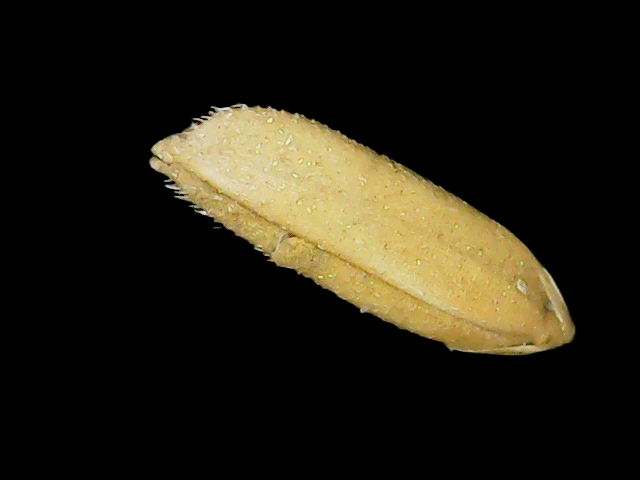
Rice variety: Binadhan16